Reuben Kirkham

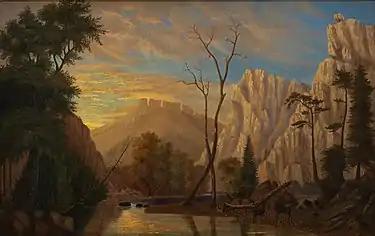
Sunset, Blacksmith Fork Canyon (near Hyrum, Utah)

Never in very good health, he died in 1886 from what was officially diagnosed as "typhoid pneumonia". Echo maintained that he died from exposure to the chemicals in his paints.